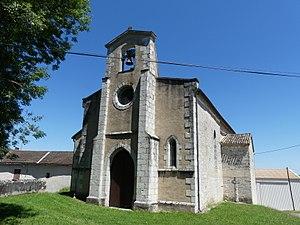
L'église de Saint-Perdoux, Dordogne, France.
Saint-Perdoux est une commune française située dans le département de la Dordogne, en région Nouvelle-Aquitaine.